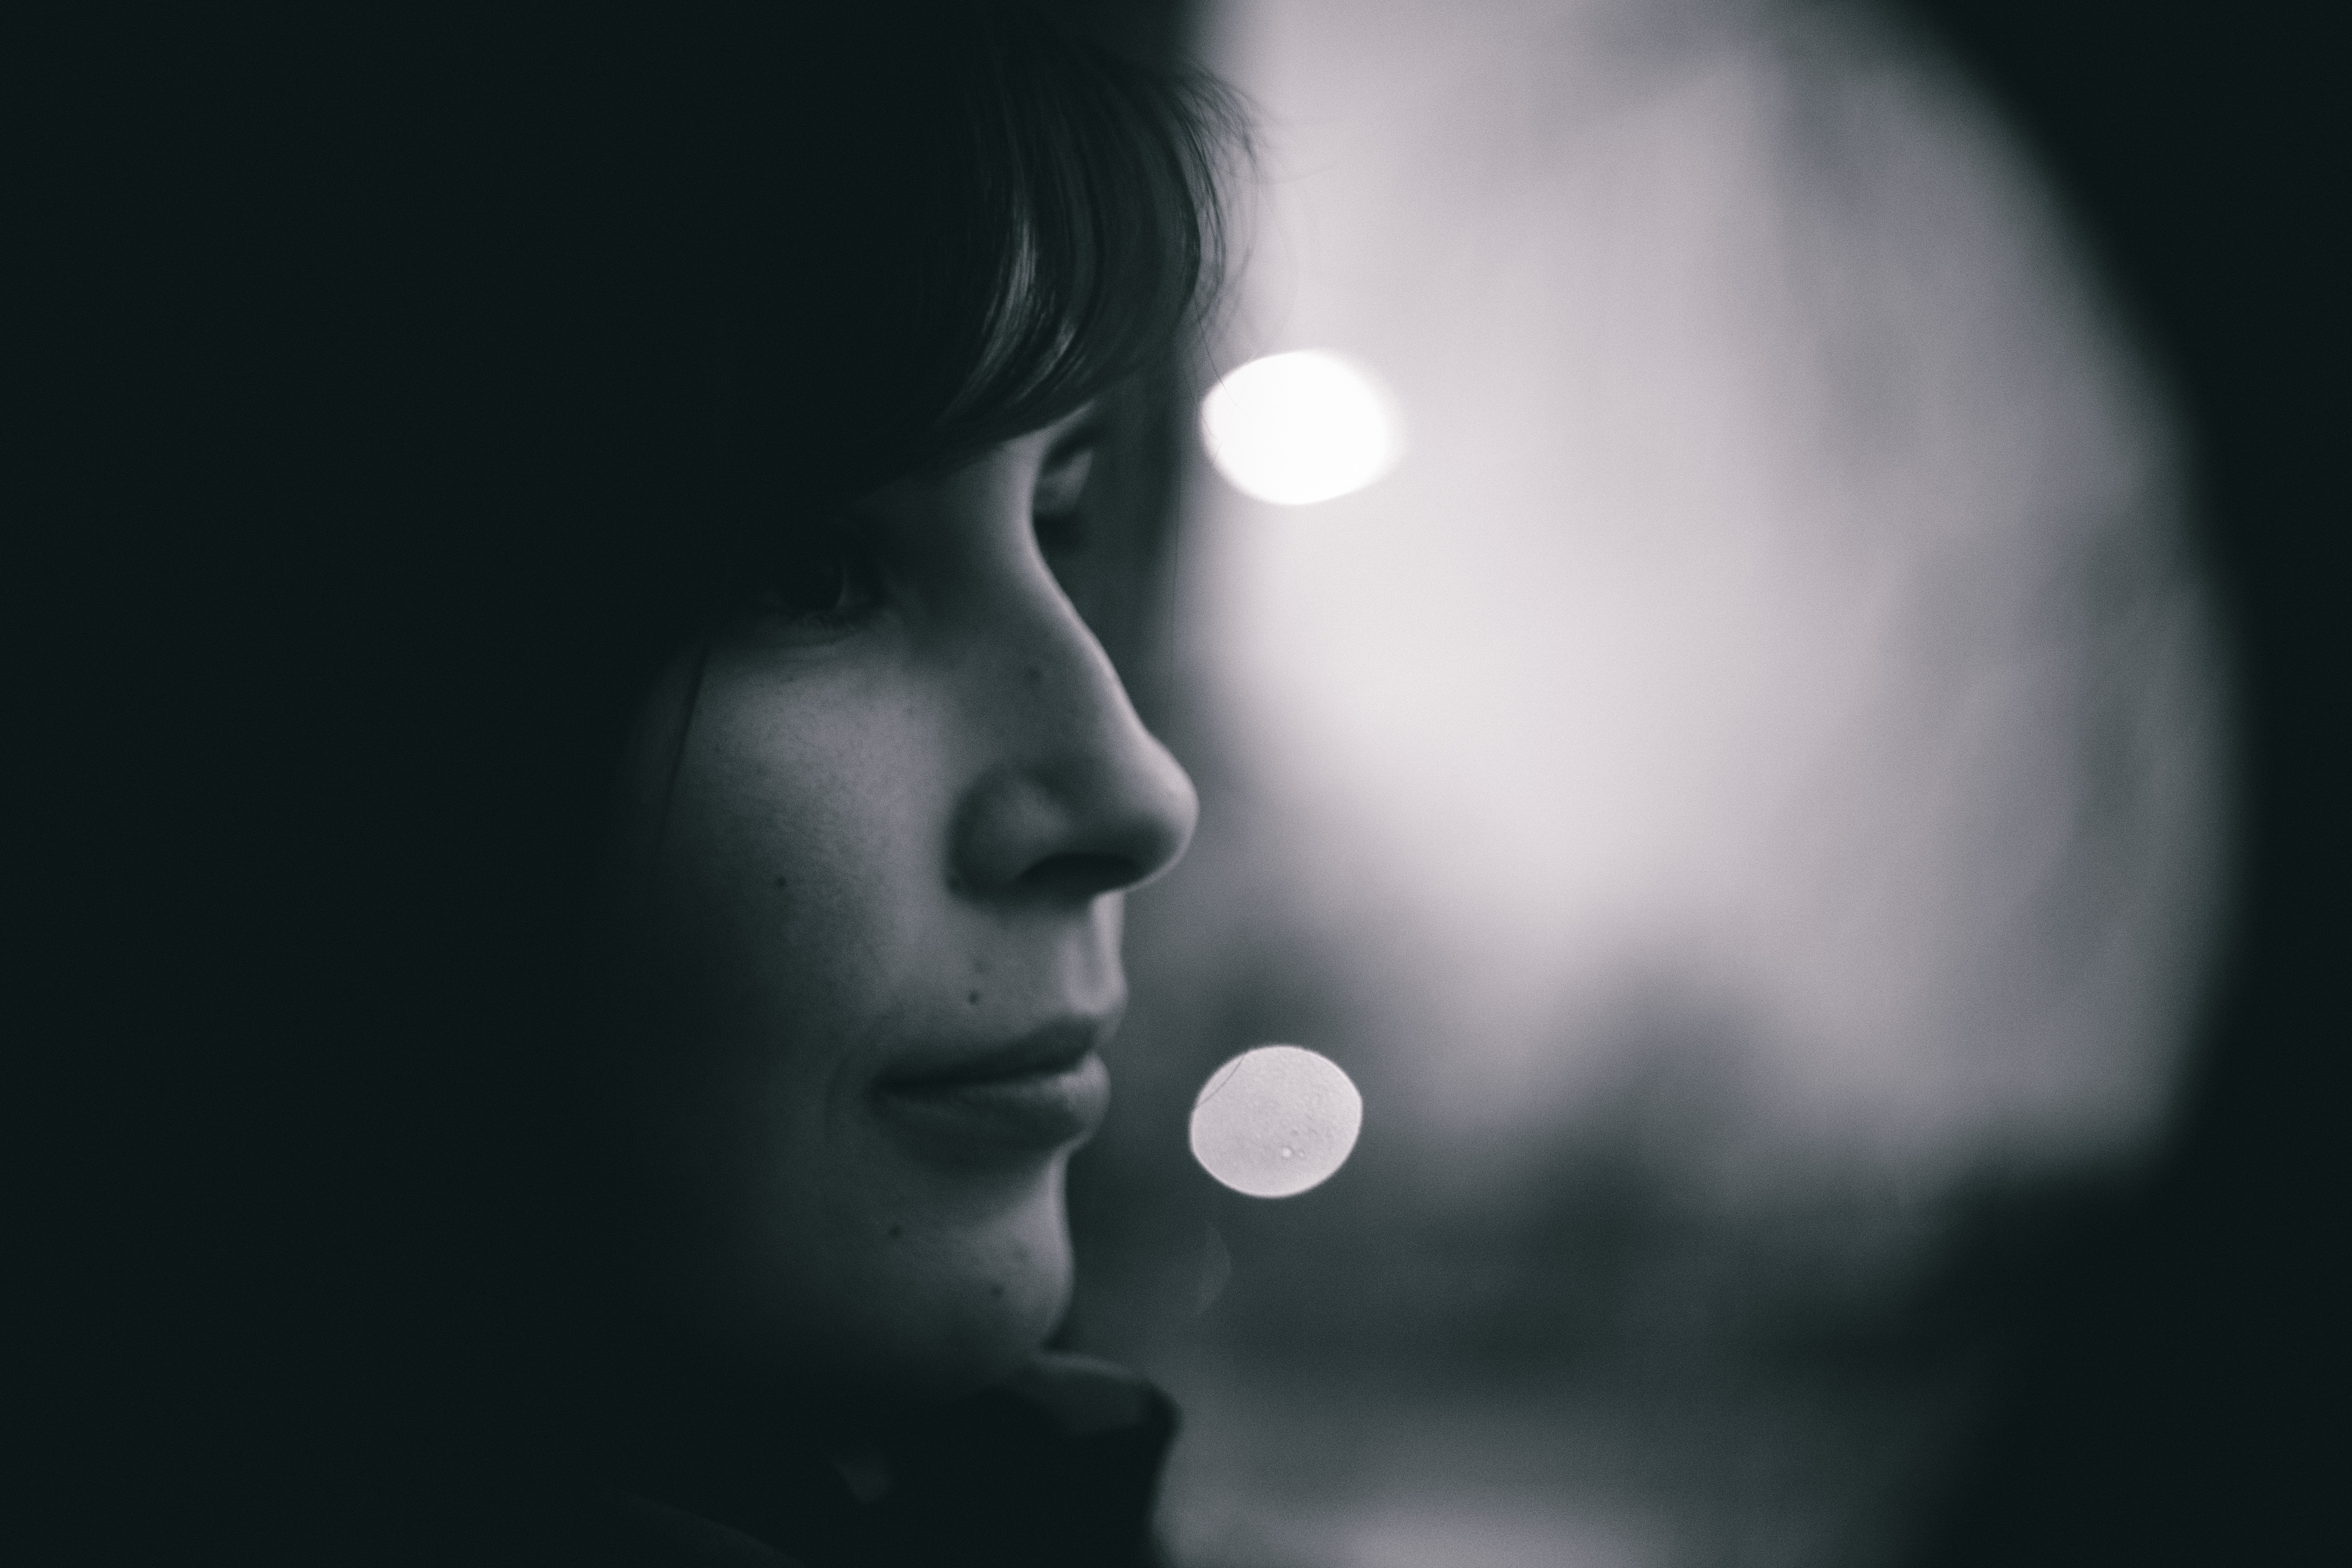
light, black and white, white, photography, darkness, black, monochrome, eye, organ, emotion, monochrome photography